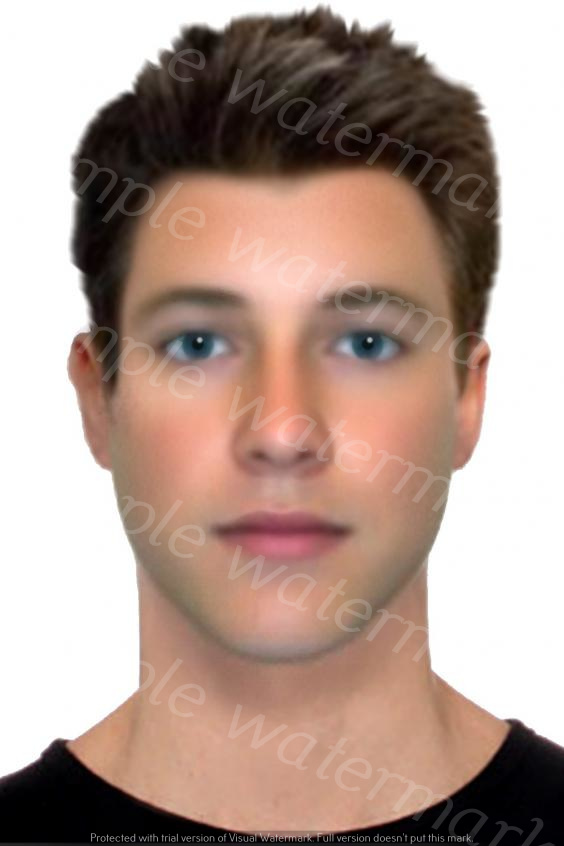
Label: Watermark